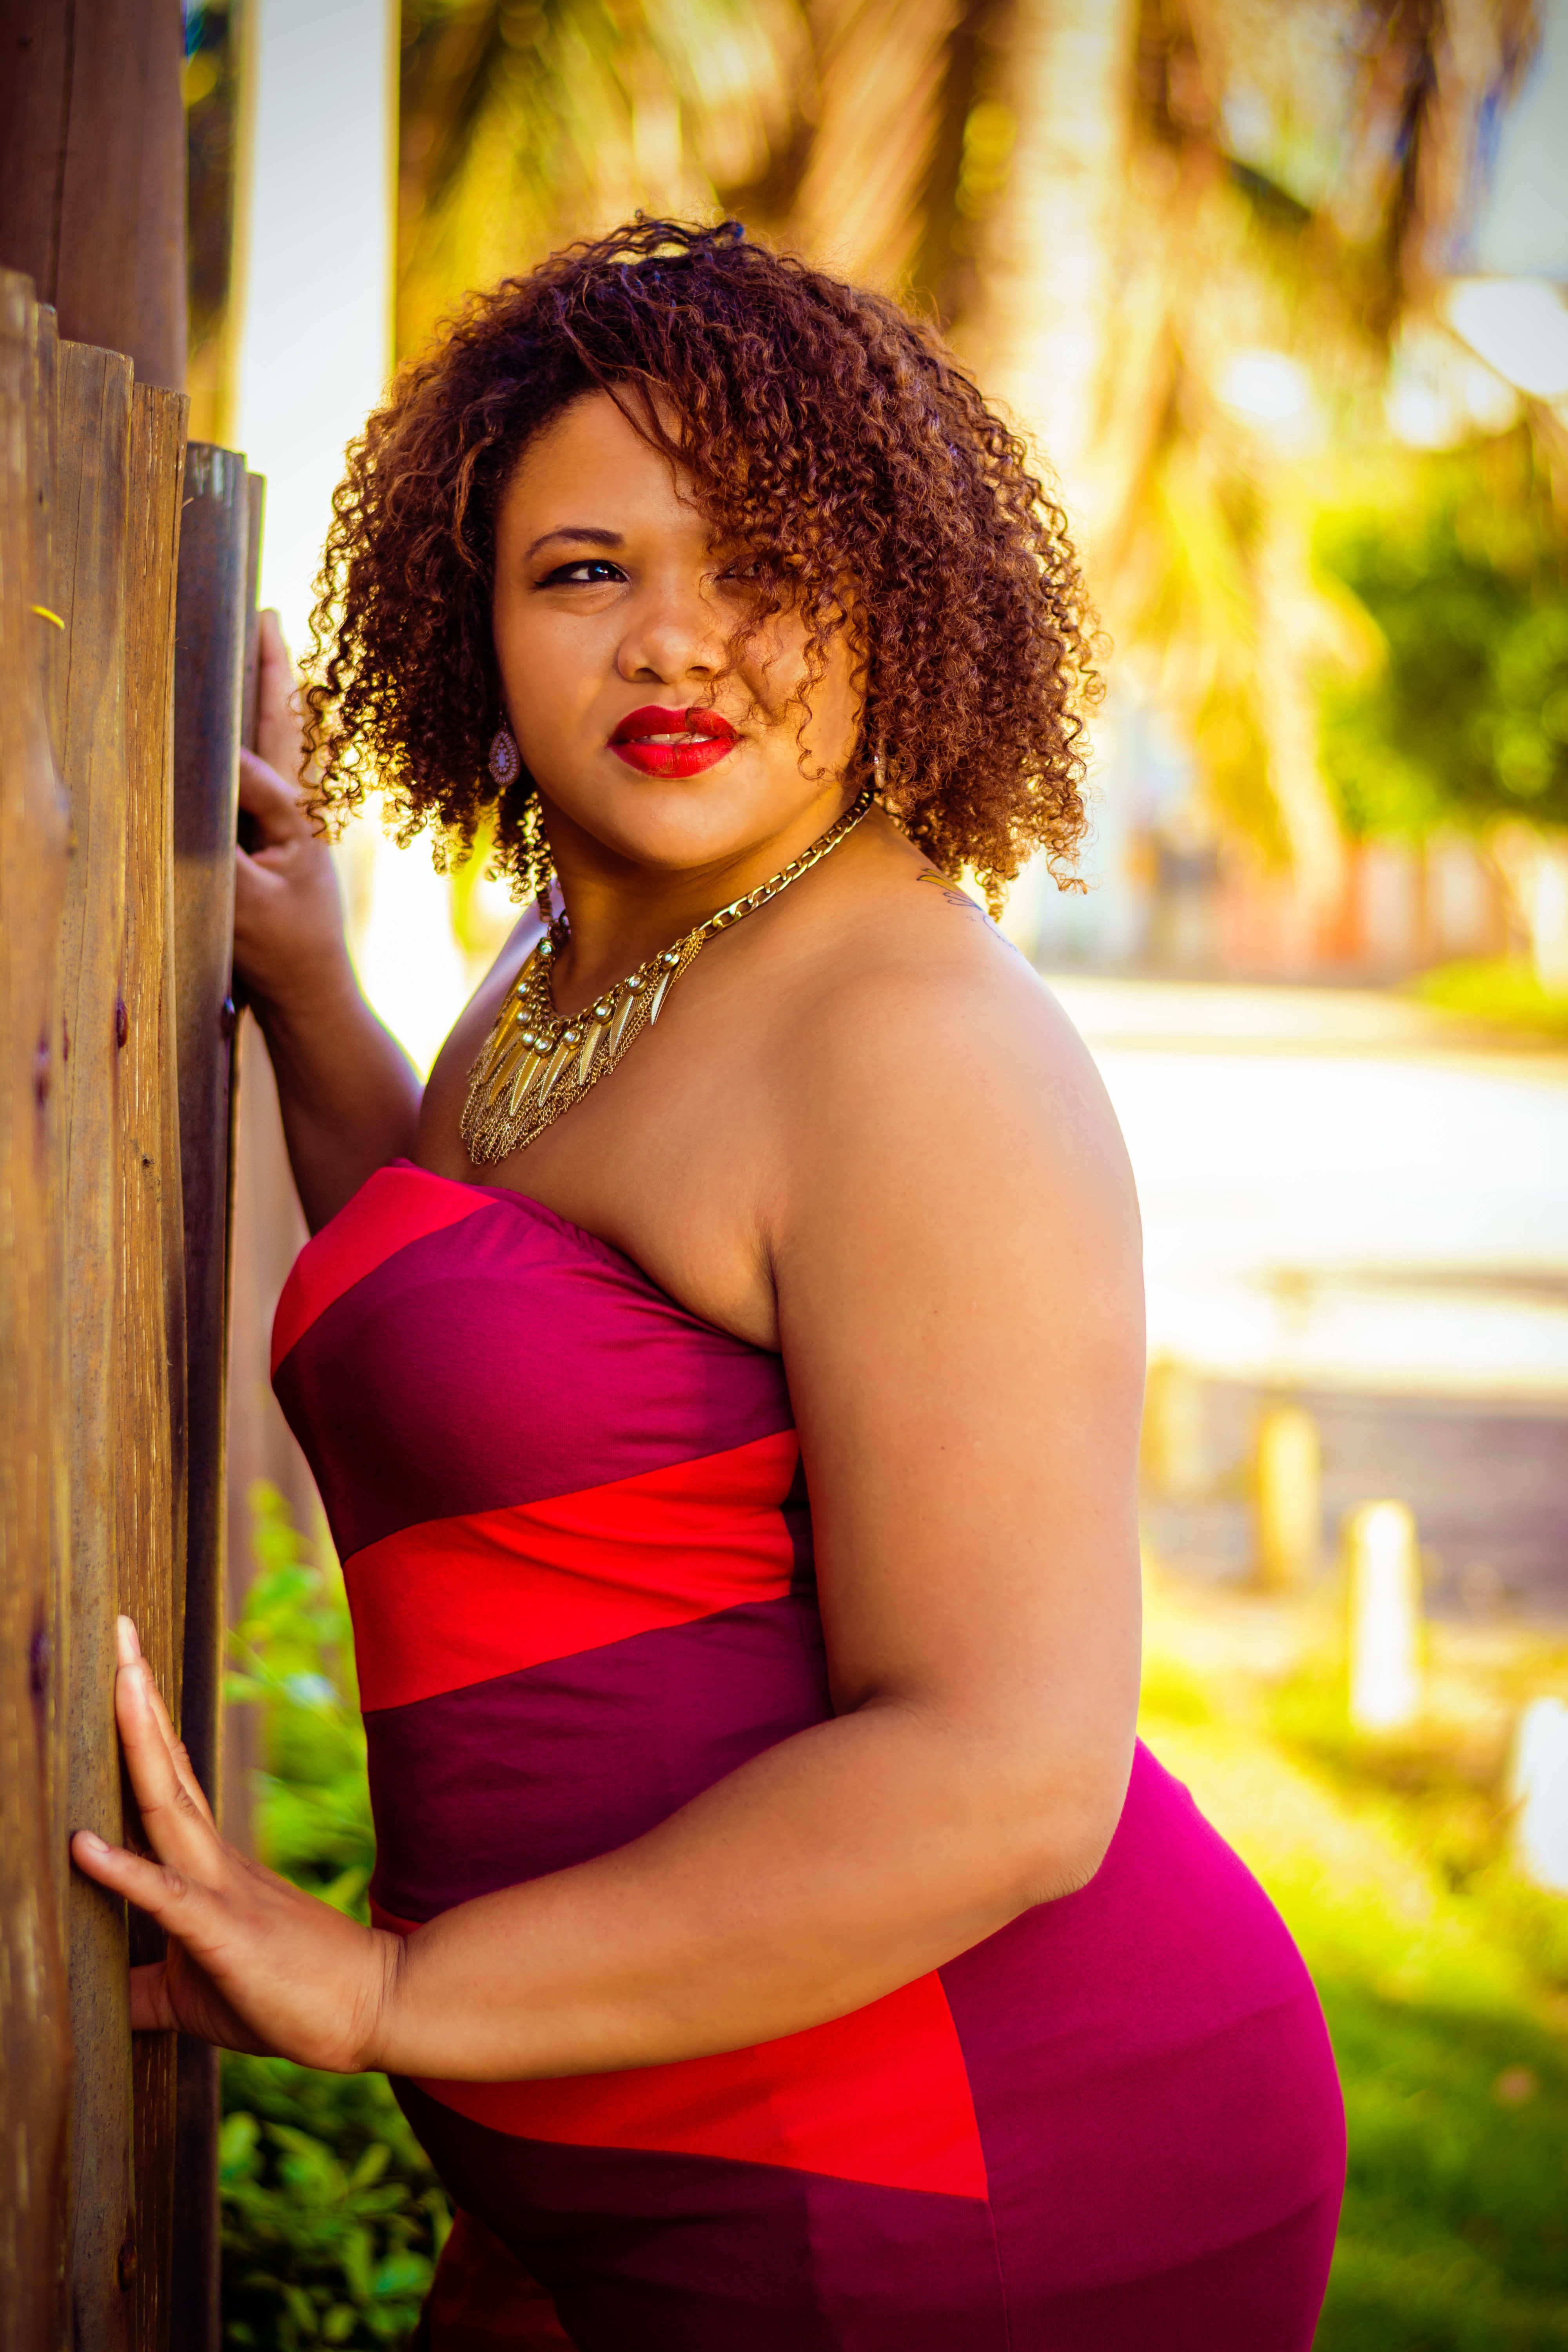
water, person, girl, woman, hair, photography, trunk, female, leg, model, red, romantic, fashion, clothing, lady, long hair, human body, face, dress, thigh, photograph, skin, beauty, beautiful, sensual, abdomen, photo shoot, brown hair, portrait photography, art model